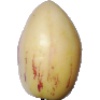
Label: Pepino 1